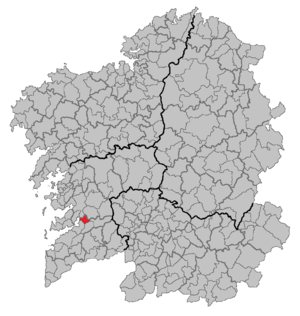
Soutomaior est une commune de la province de Pontevedra en Espagne située dans la communauté autonome de Galice.